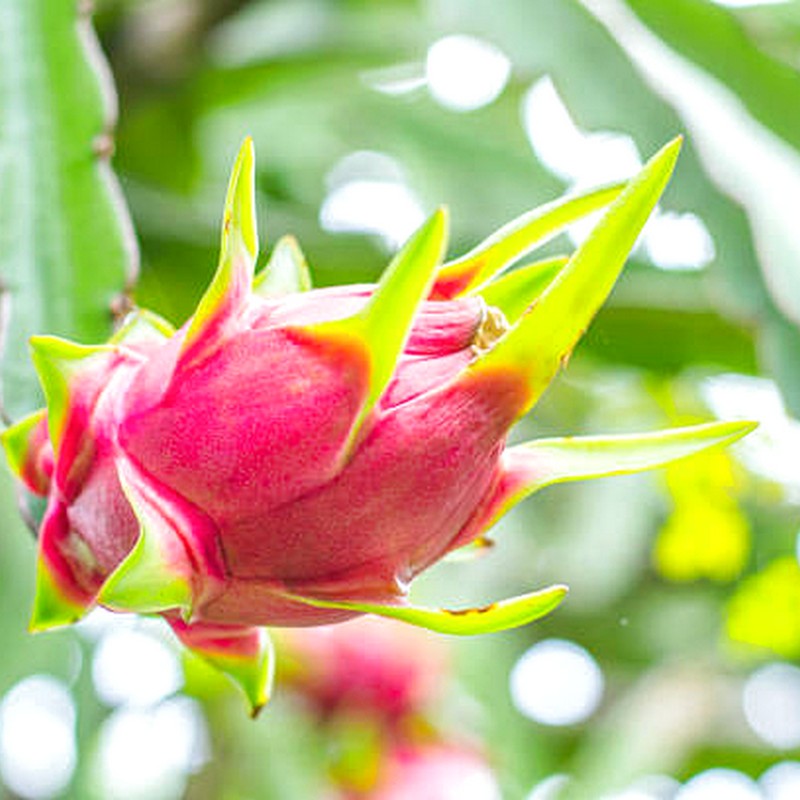
Label: Fresh Dragon Fruit